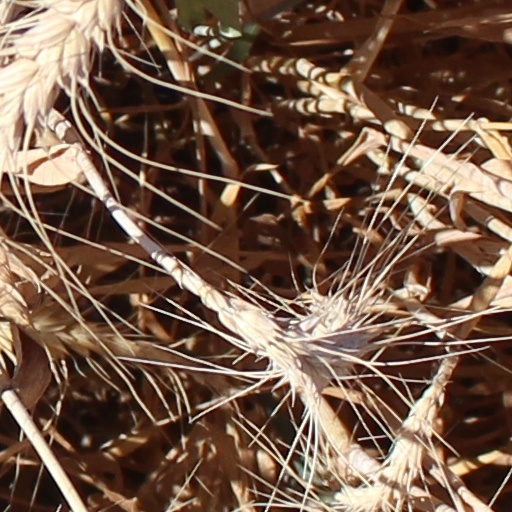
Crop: wheat